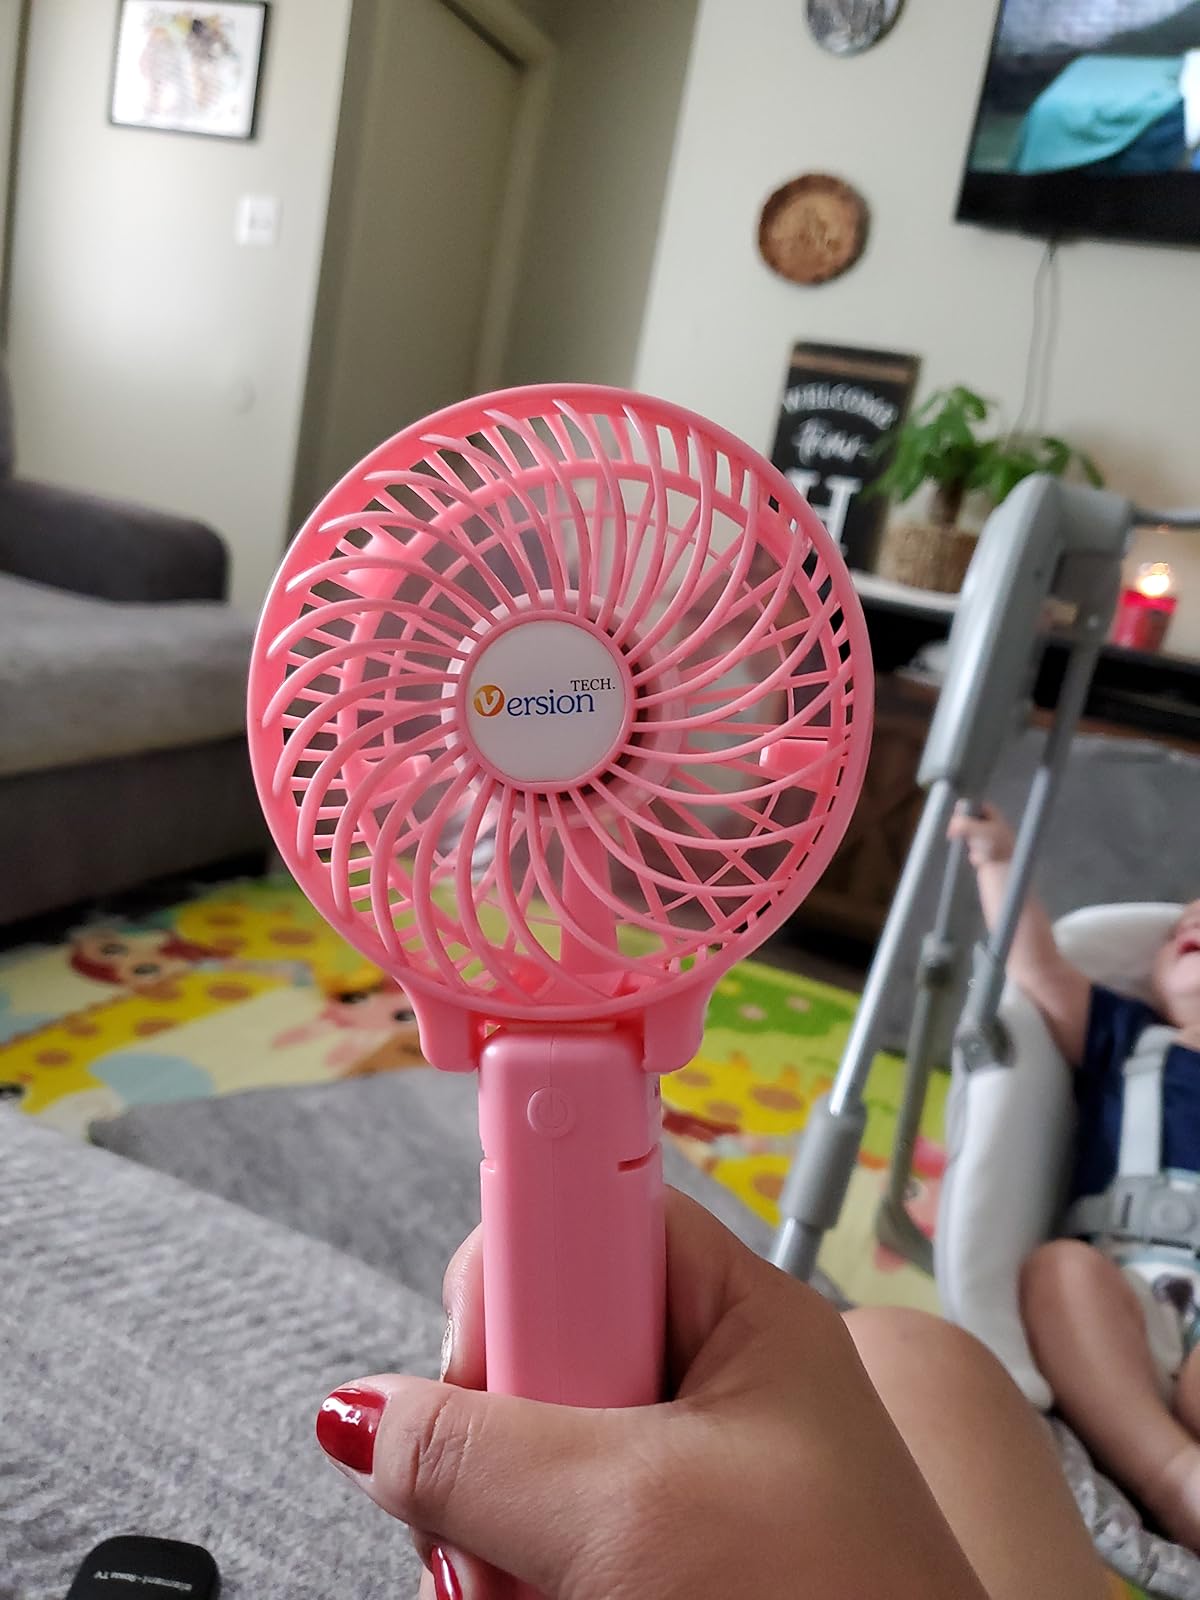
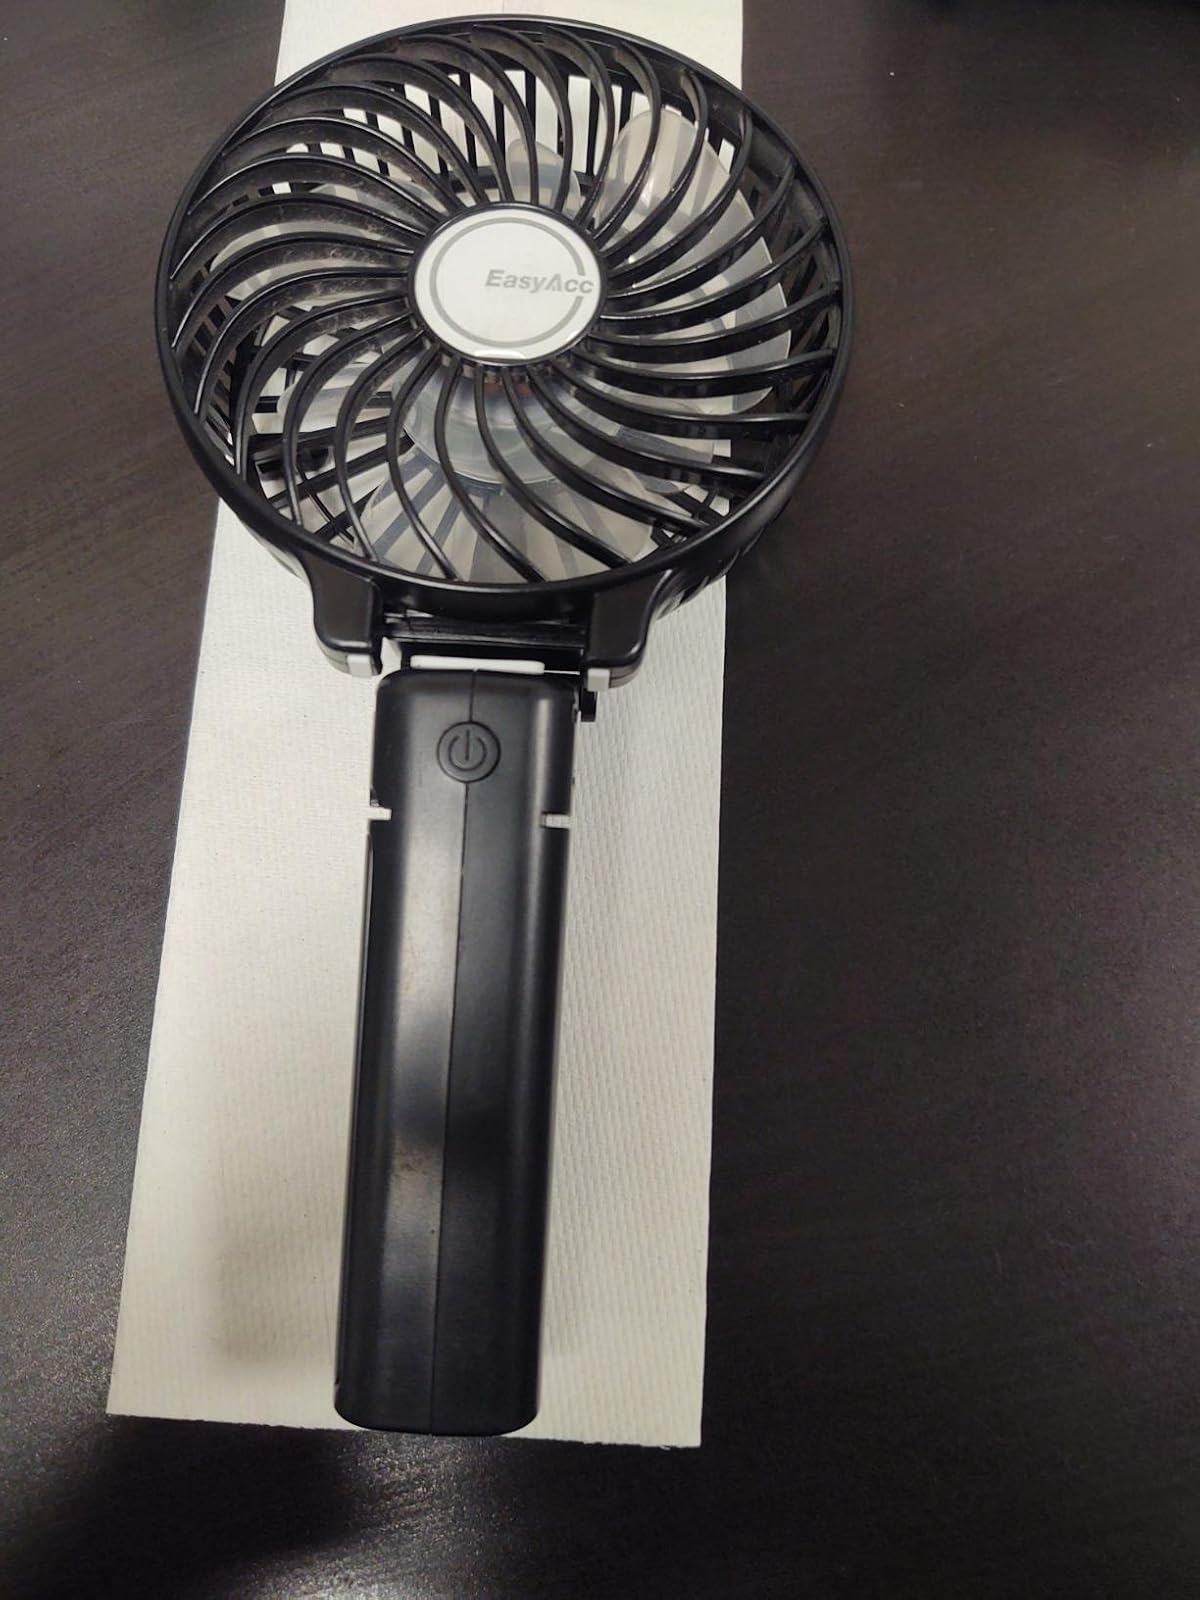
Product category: fan
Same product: no